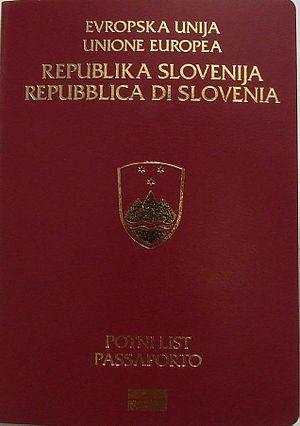
Le passeport slovène est un document de voyage international délivré aux ressortissants slovènes, et qui peut aussi servir de preuve de la citoyenneté slovène.
Les passeports dont le nom est indiqué en italique sont émis par des États non reconnus internationalement.